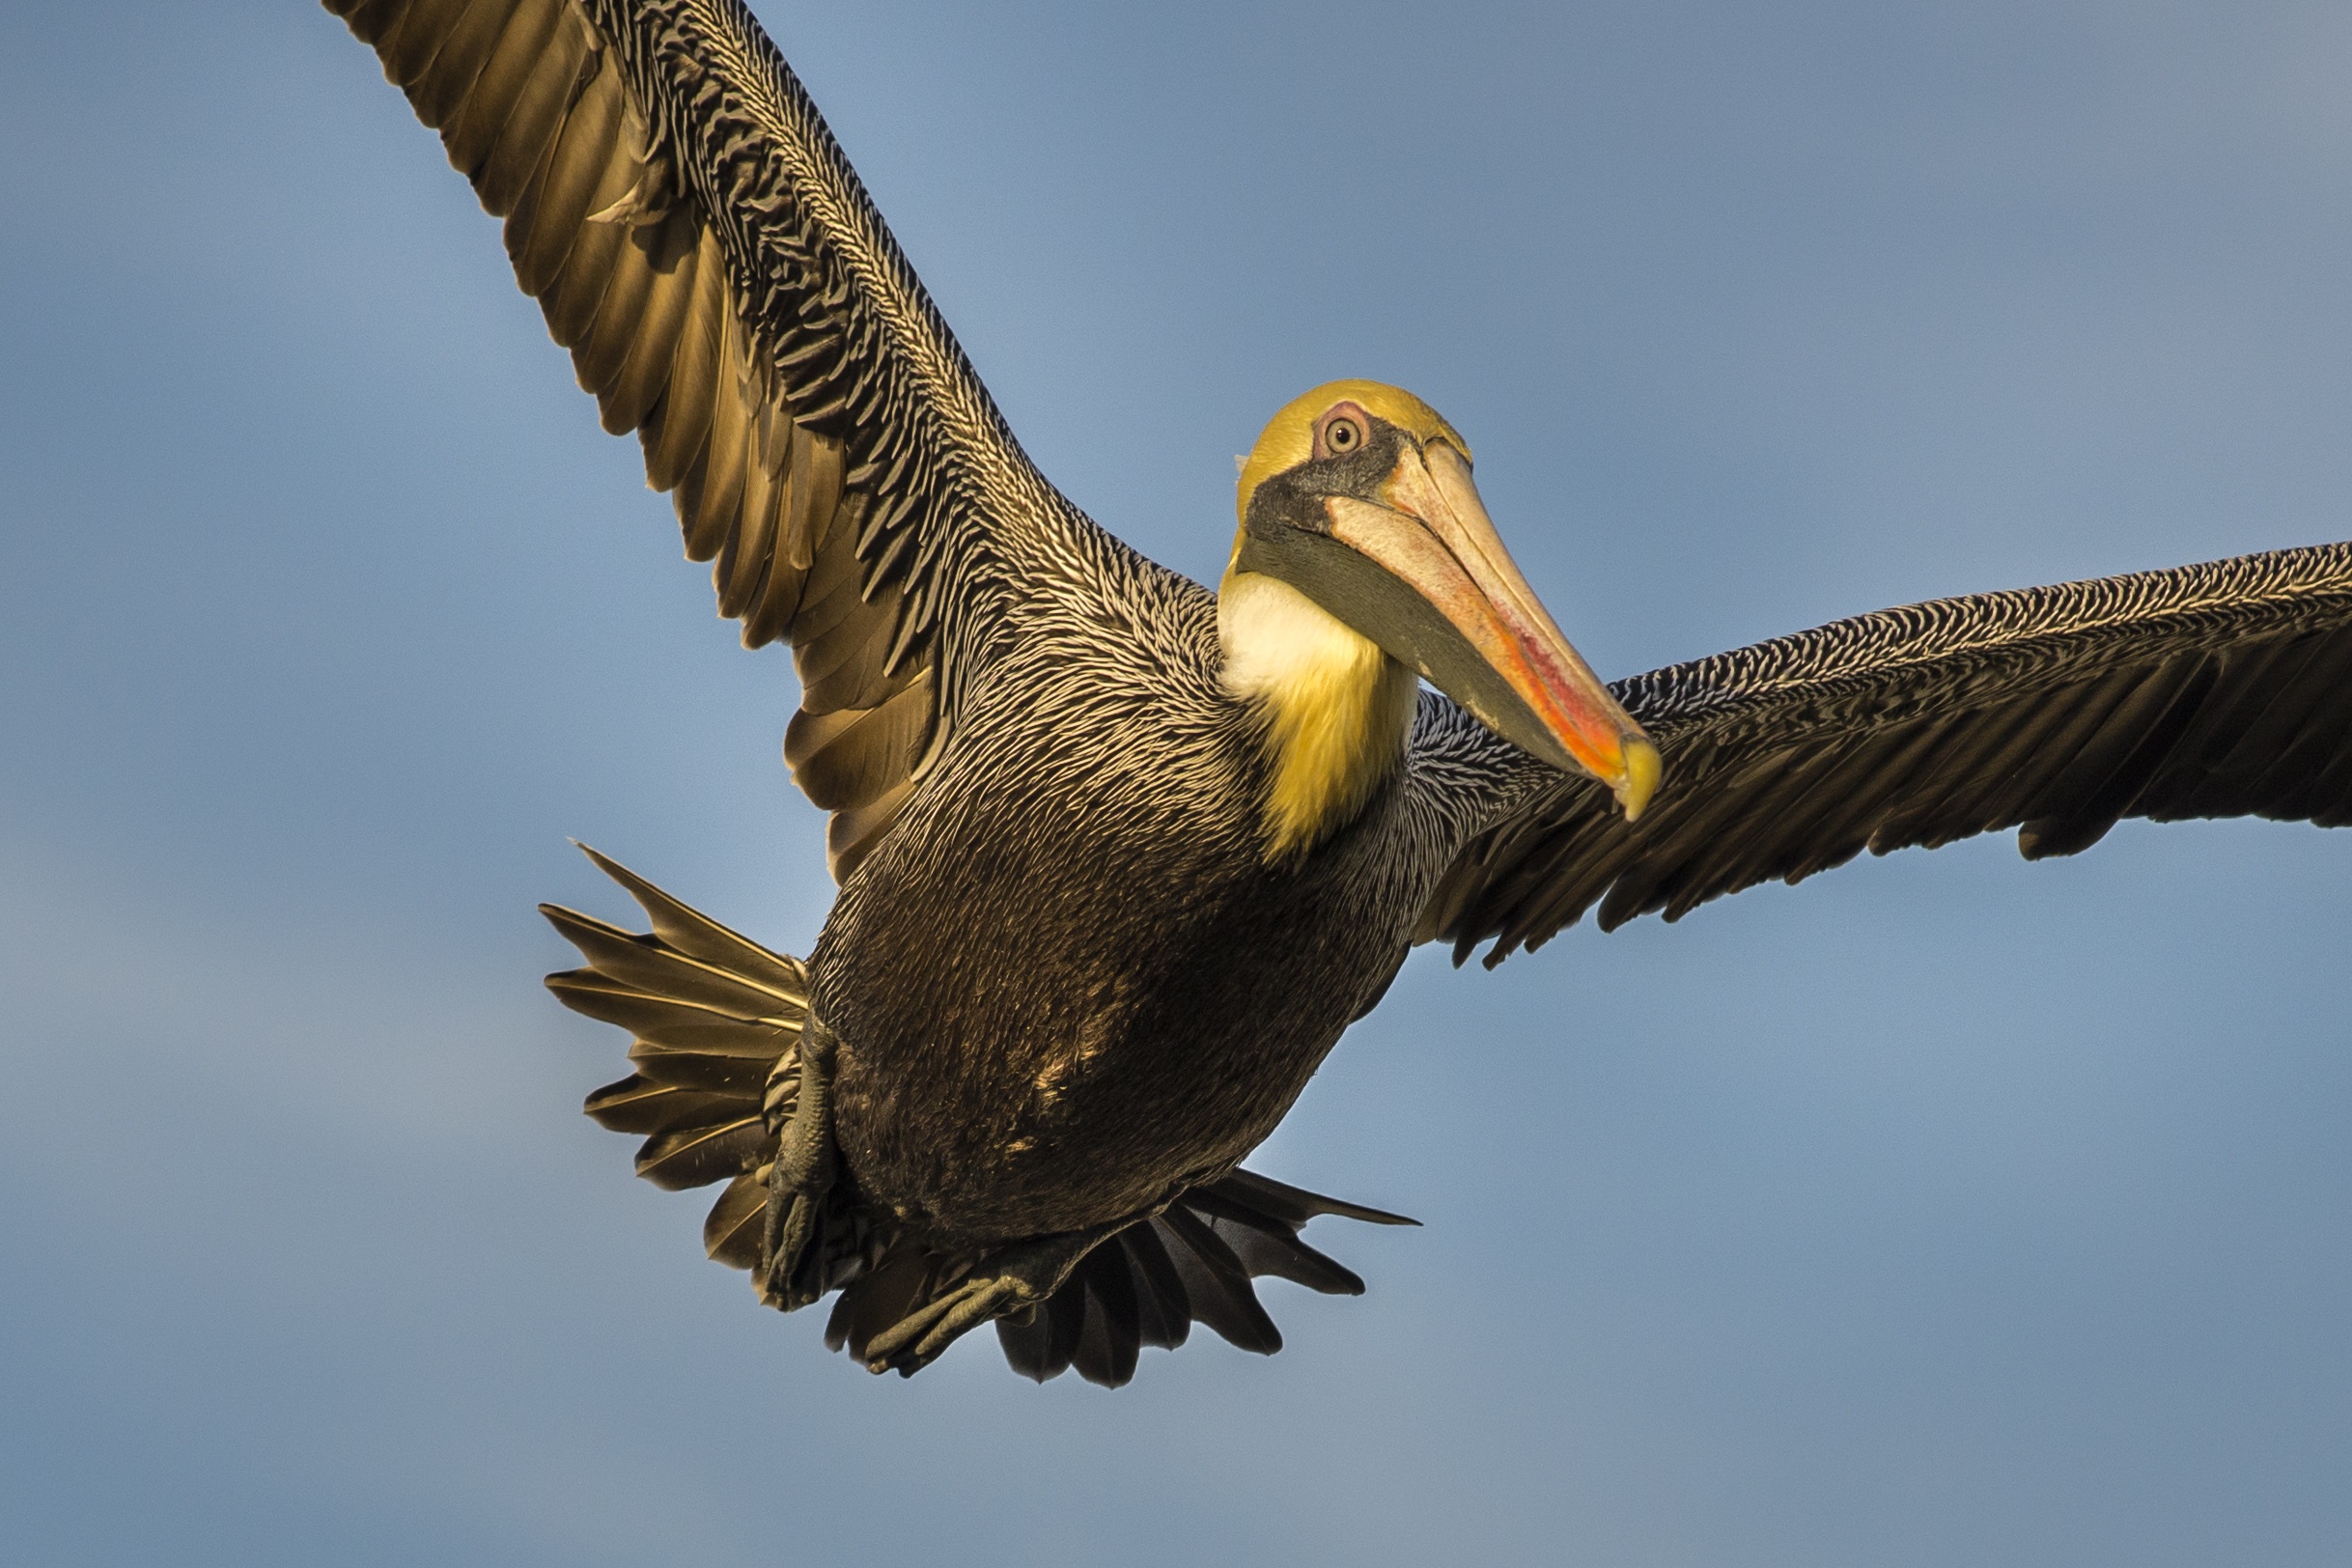
nature, bird, wing, pelican, seabird, fly, wildlife, wild, beak, flight, closeup, fauna, wingspan, wings, eye, vertebrate, large, bill, accipitriformes